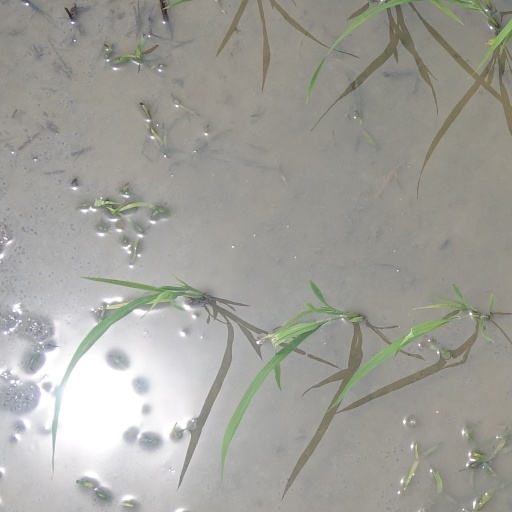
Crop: rice